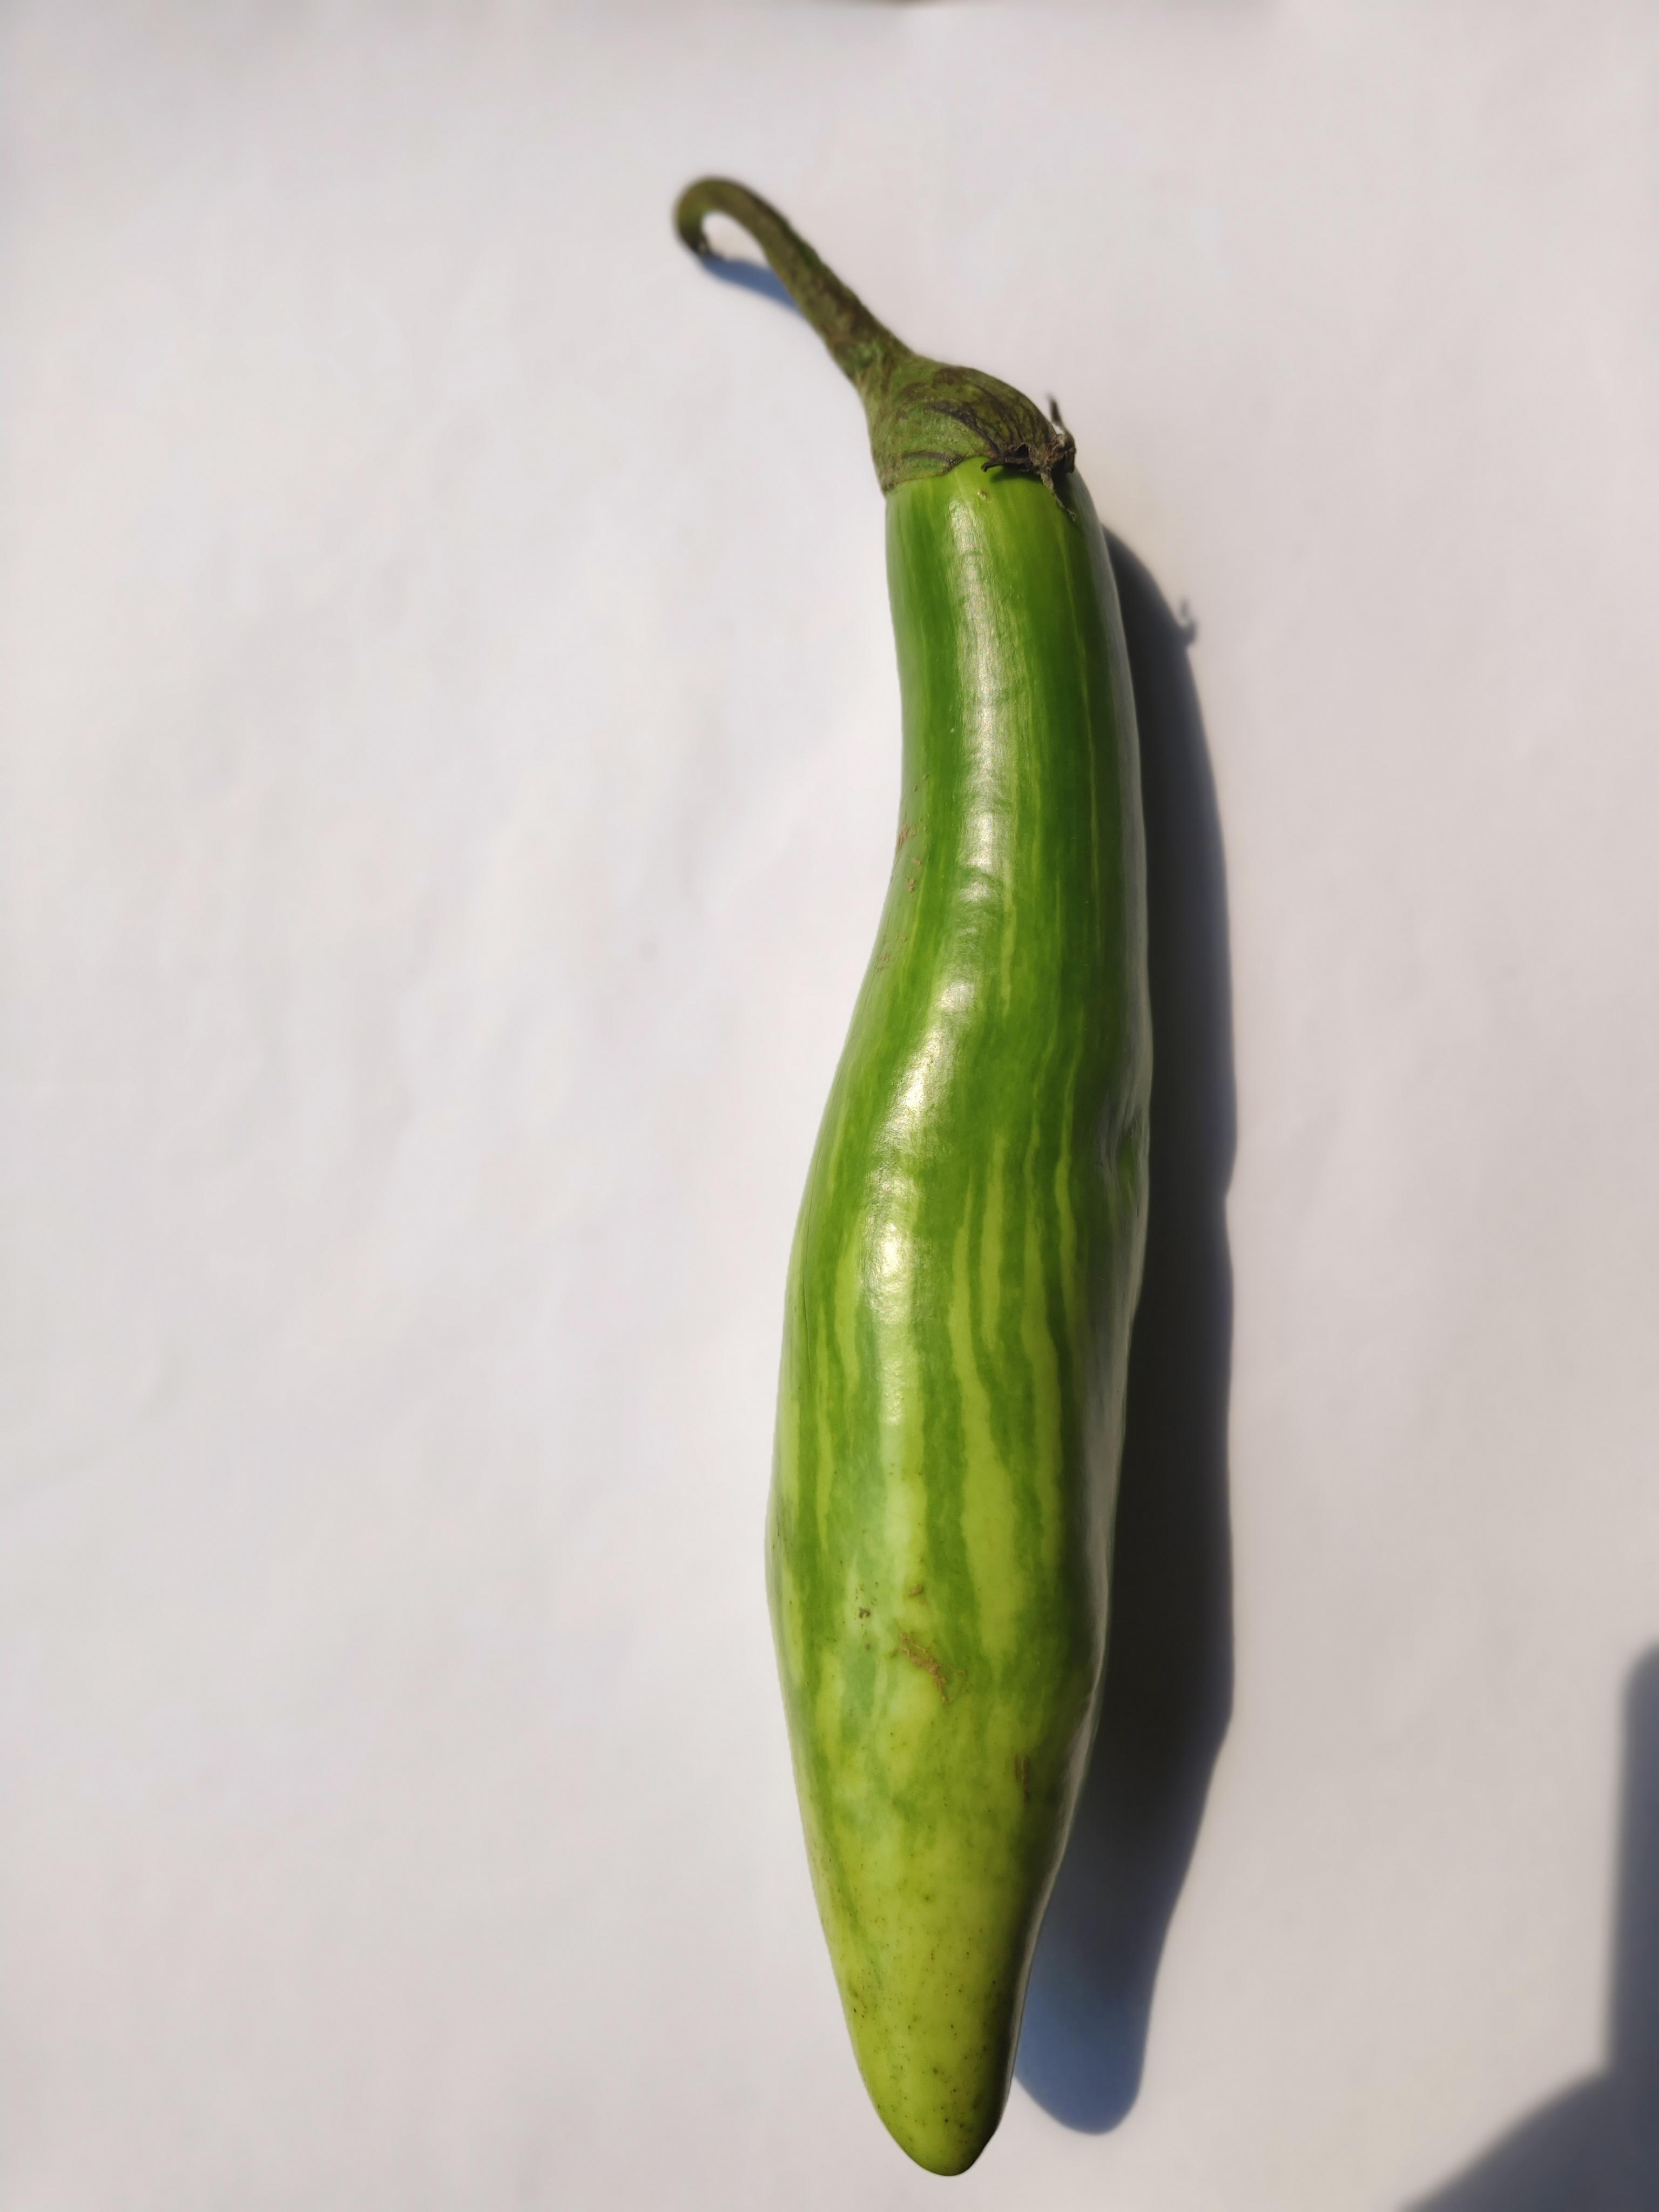
Label: Brinjal